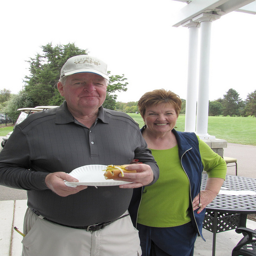
A man holding a white paper plate filled with food.
The older man and woman are posed for a picture.
A Man is eating a hot dog and a woman is standing behind him.
A man holds a plate of food and a woman stands behind him.
A man and a woman are standing outside by a table.